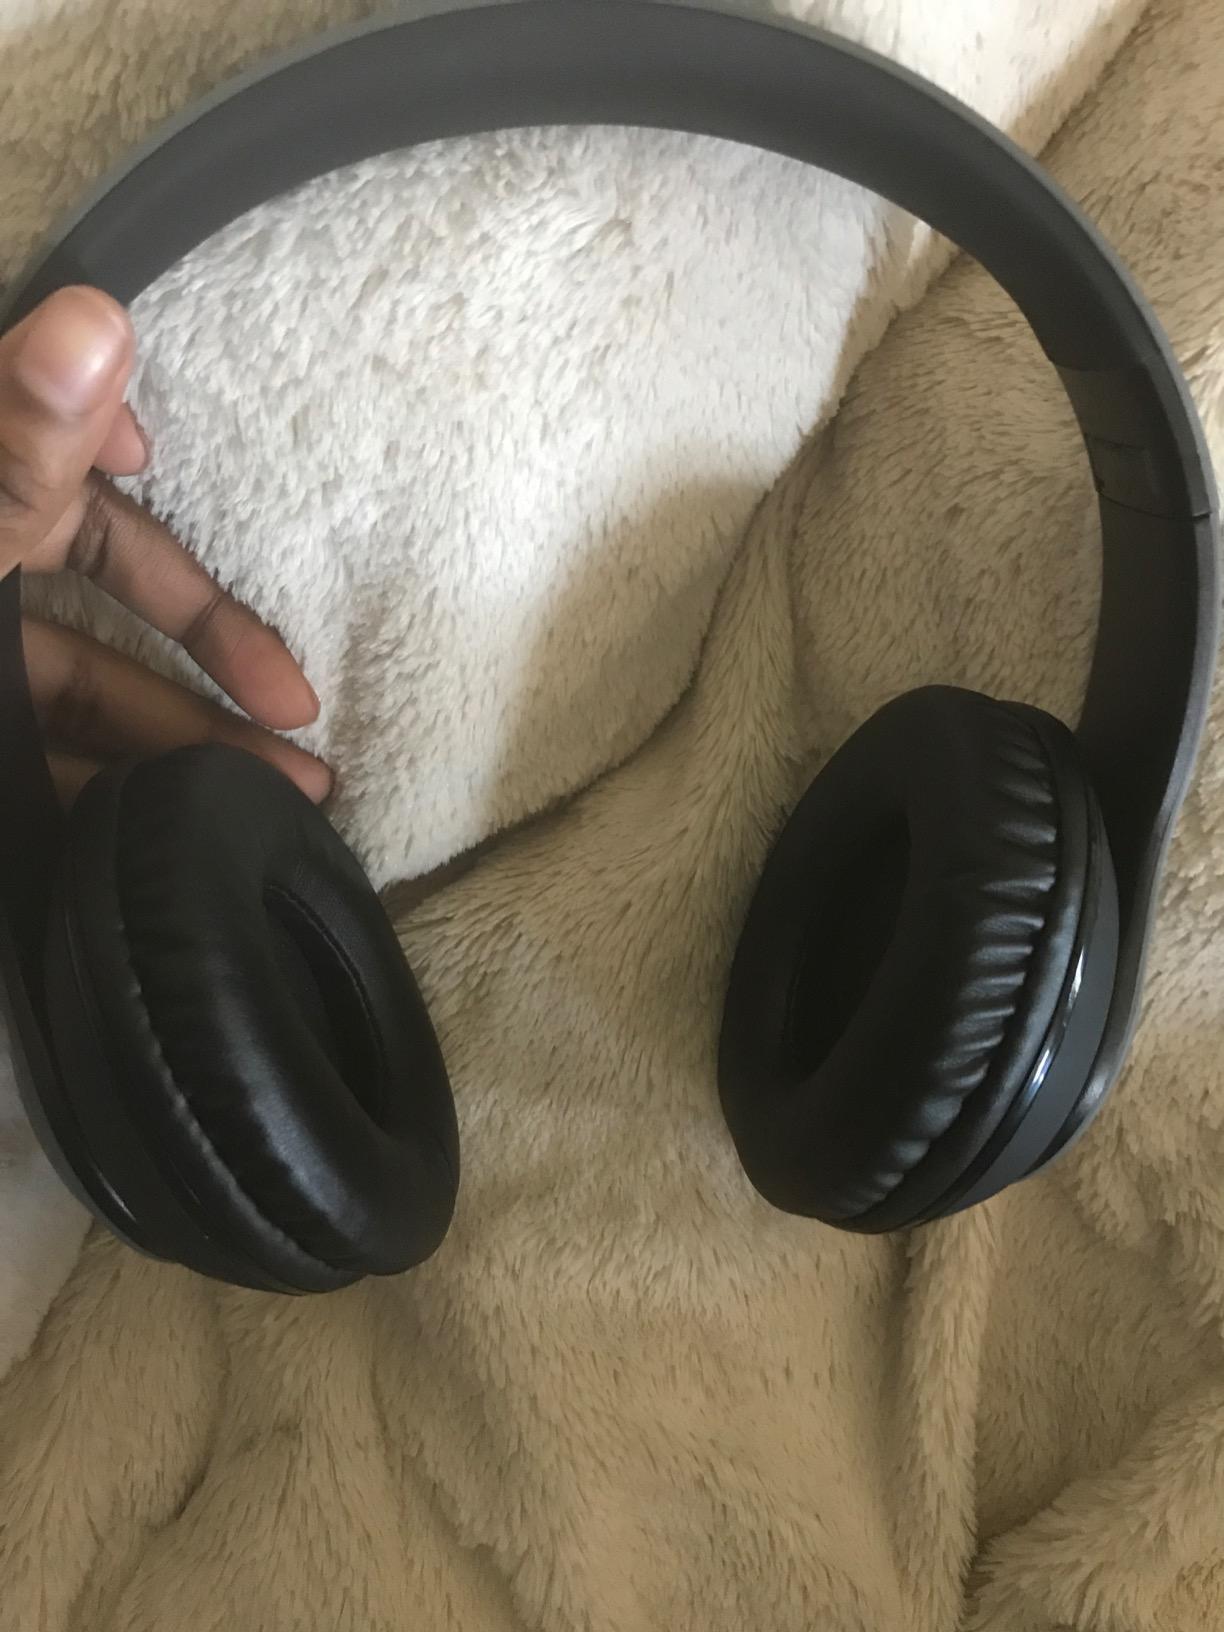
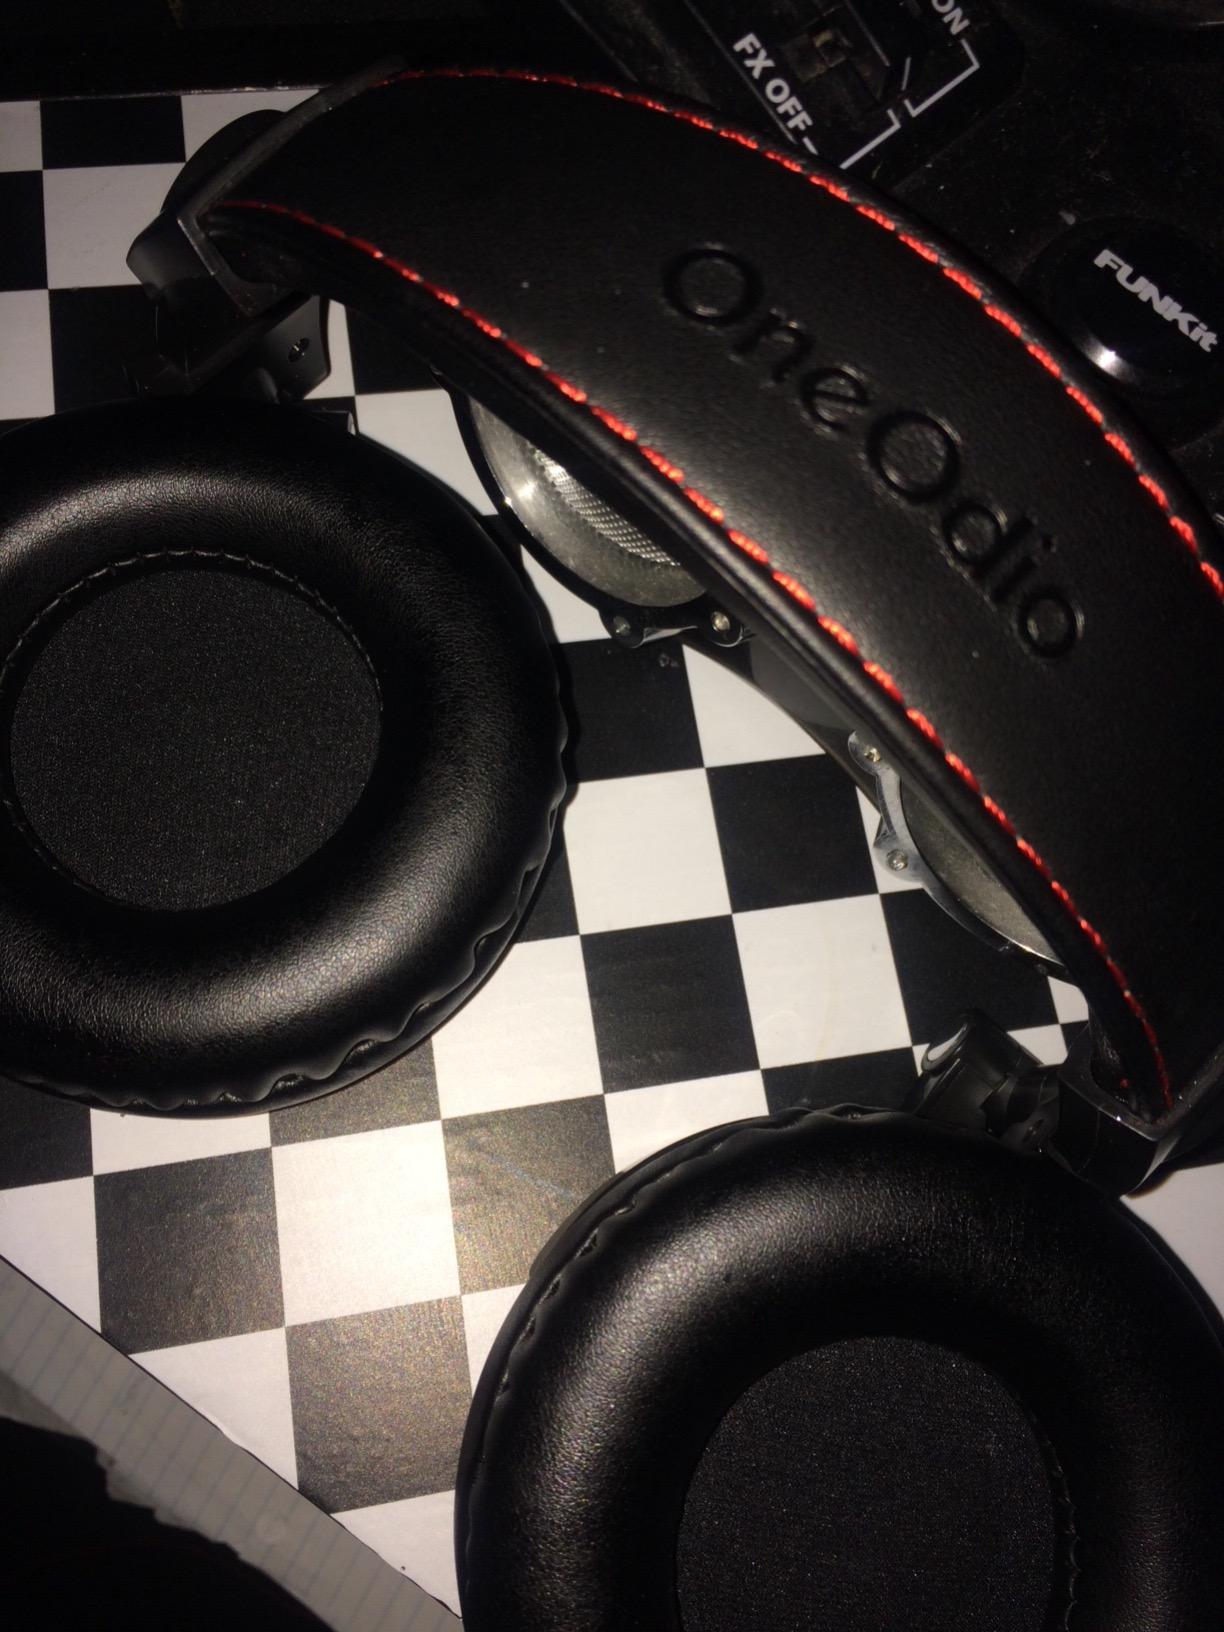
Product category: headphones
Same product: no